William Alfred Holman

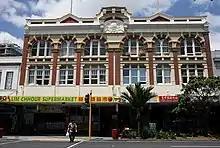
The former Rendells department store, designed by Holman in 1907–11.

Holman trained as an architect under his father, before starting his career in Melbourne. He returned to New Zealand and opened his own practice in Auckland in 1893, later forming the partnership Holman, Moses and Watkin. From 1900 to 1907 his practice articled and trained William Henry Gummer, who would later work under Edwin Lutyens and become one of New Zealand's most influential architects in the 20th century, designing New Zealand's National War Memorial, National Art Gallery and Dominion Museum building.